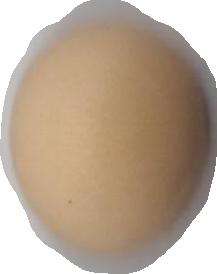
Variety: Anjasmoro